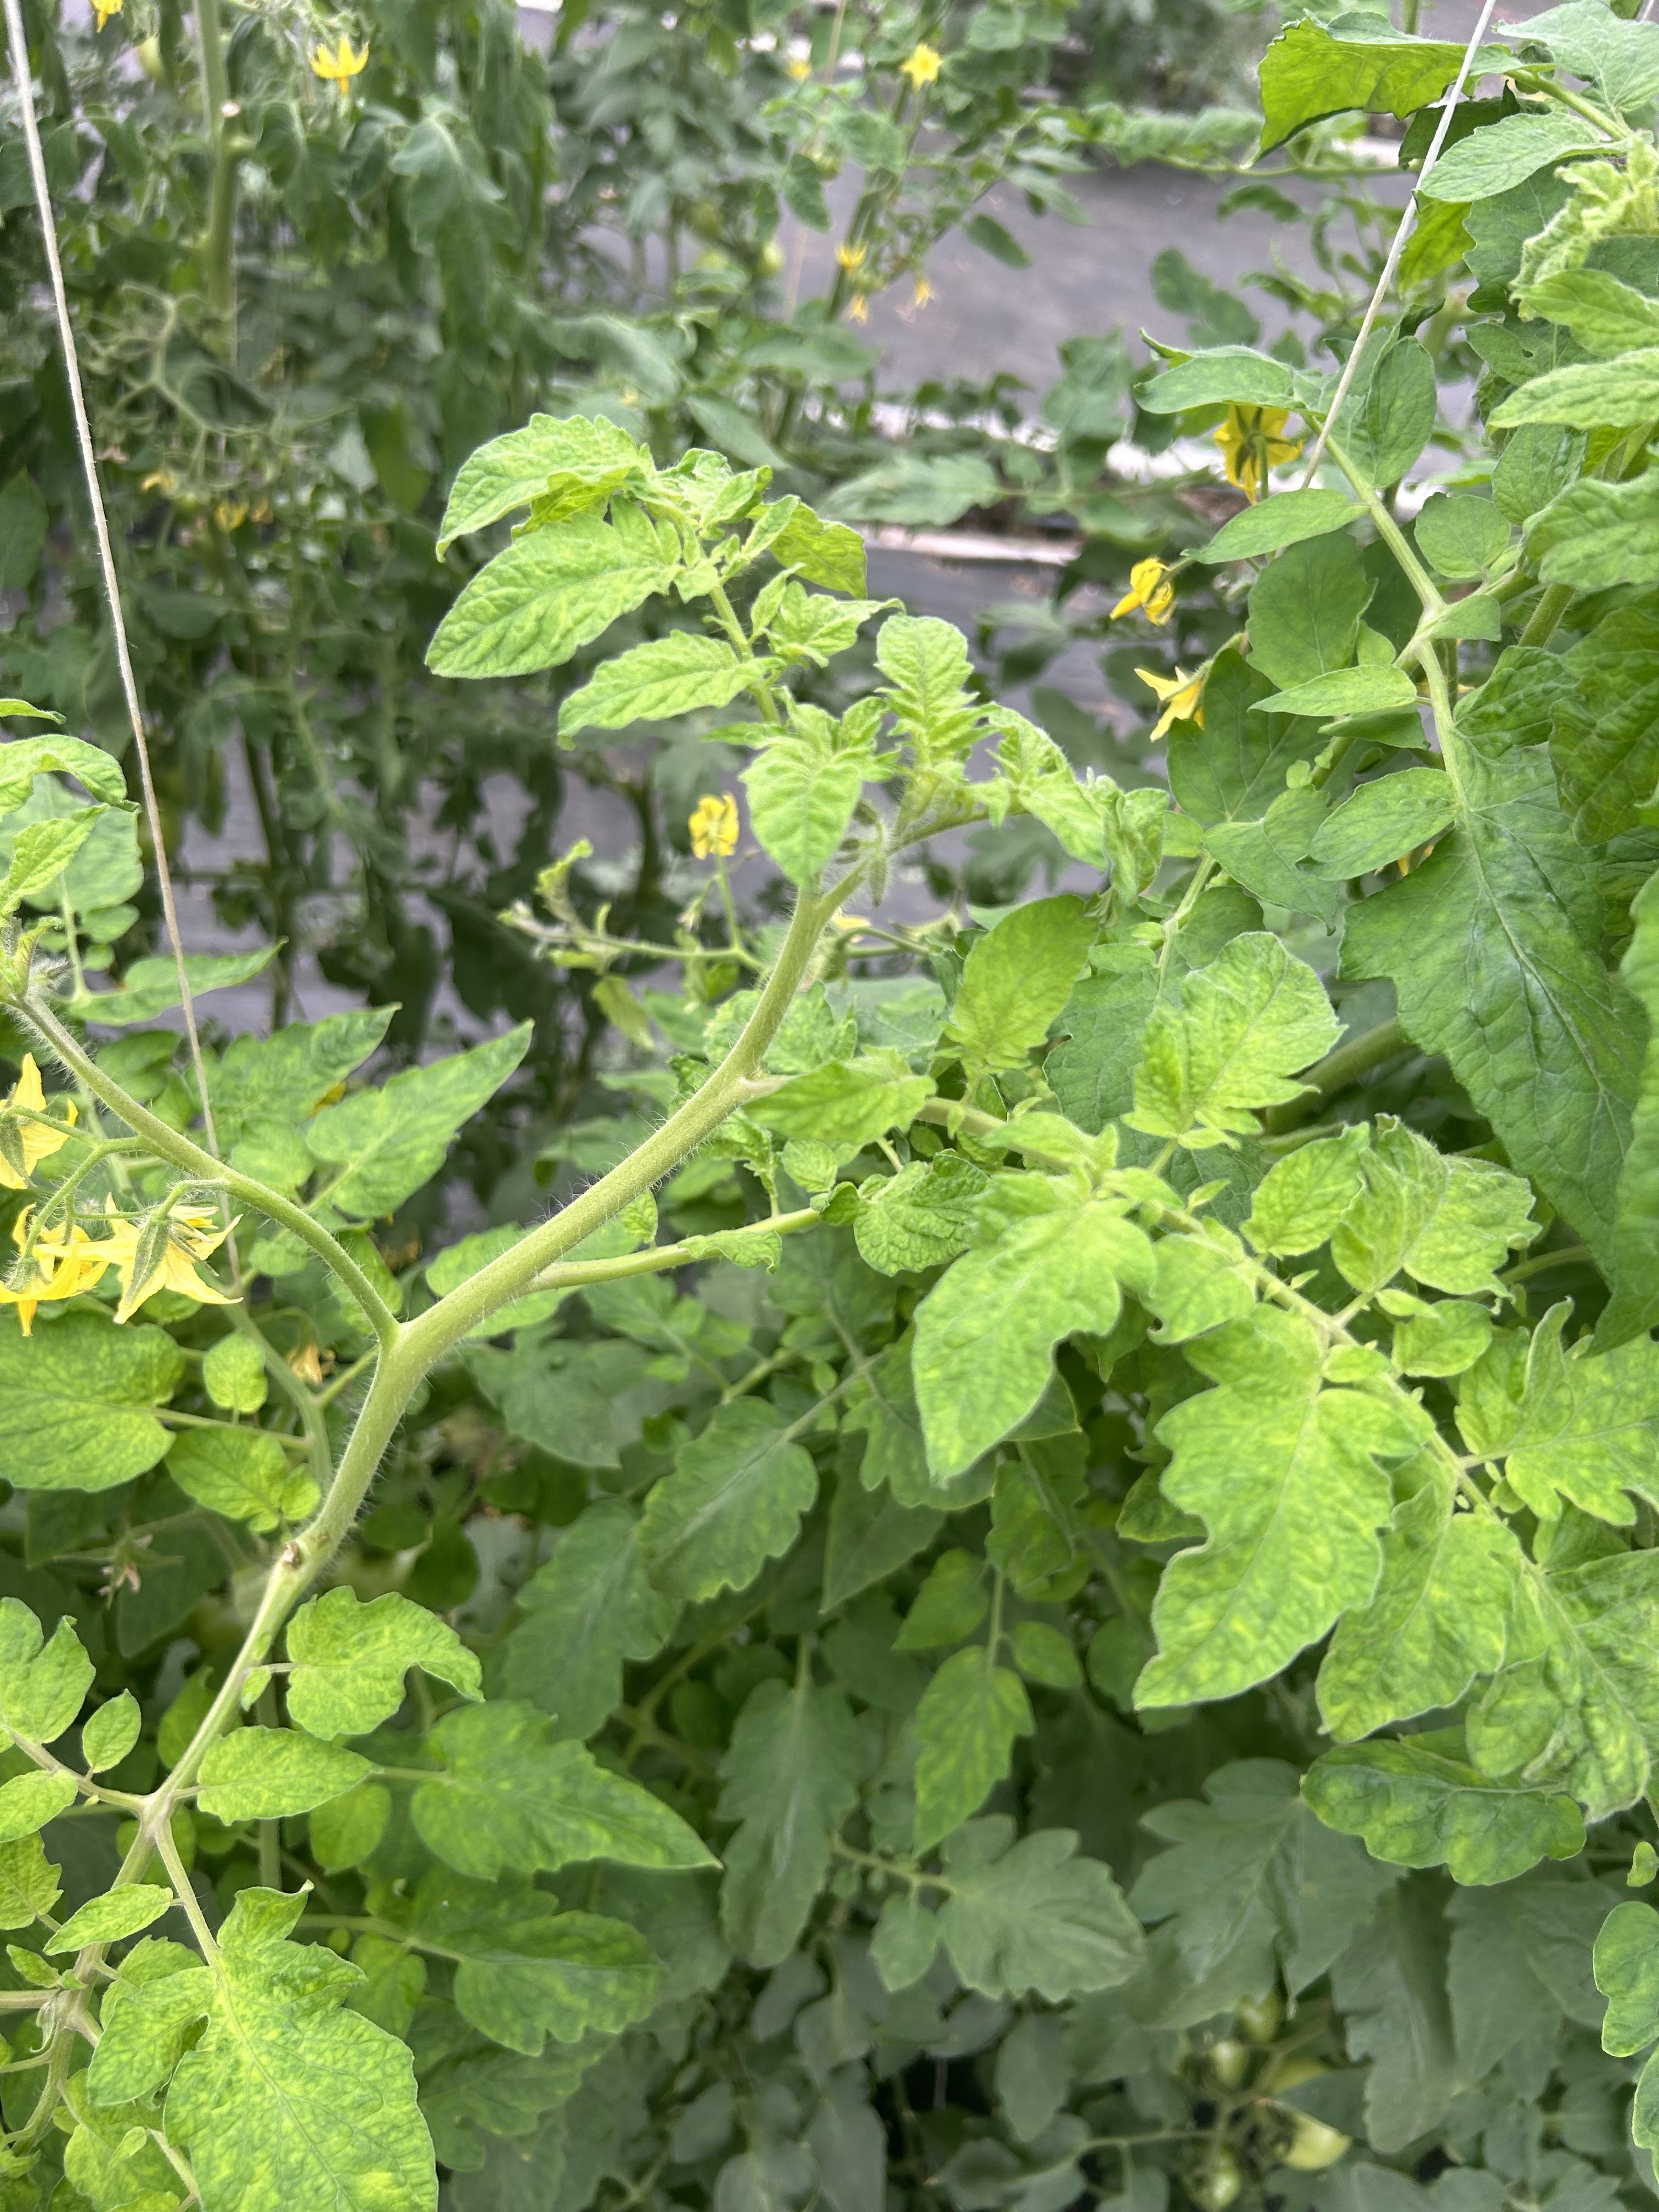
Disease: Viral